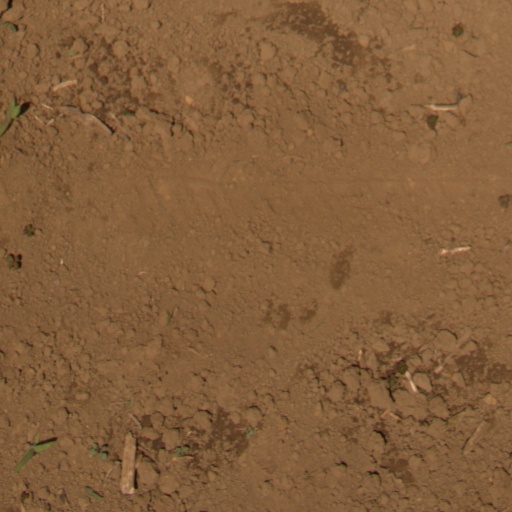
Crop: Jerusalem artichoke